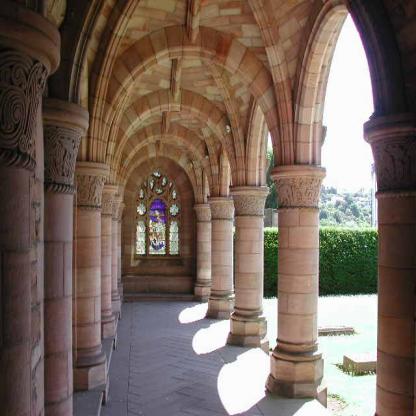
Scene: Indoor